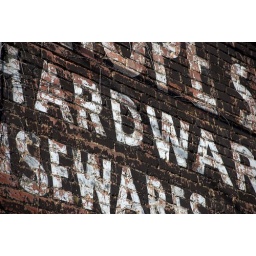
Brick wall painted sign in McKinney, Texas...old hardware and housewares store.